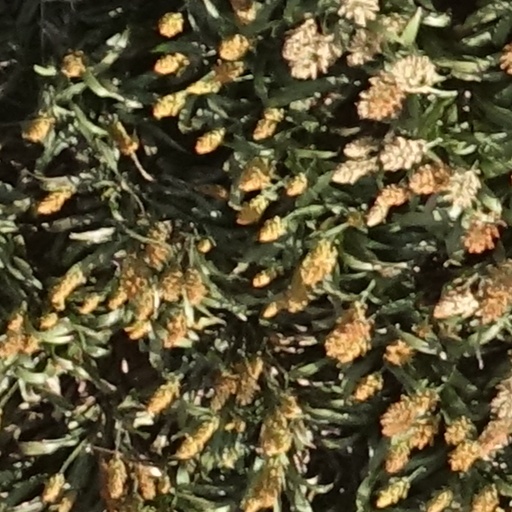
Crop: sorghum